Edward III of England

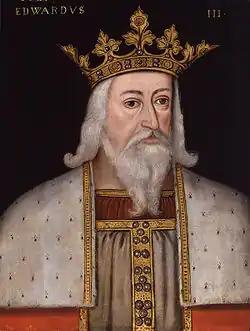
Edward III as he was depicted in the late 16th century

Edward III did not have much to do with any of this; after around 1375 he played a limited role in the government of the realm. Around 29 September 1376, he fell ill with a large abscess. After a brief period of recovery in February 1377, the King died of a stroke at Sheen on 21 June.